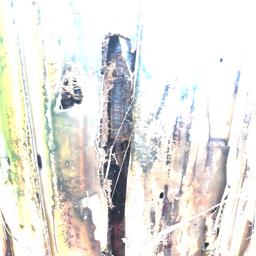
Label: PSEUDOSTEM WEEVIL